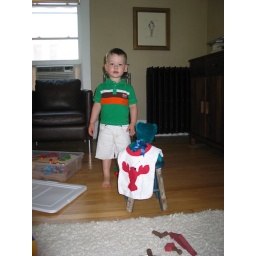
standing by bear